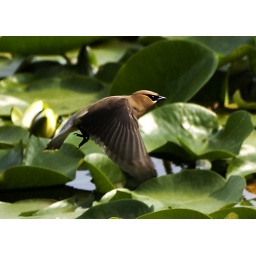
Cedar Waxwing flying over waterlilies at Deer Lake Park Burnaby BC Canada. Note the yellow terminal tail band.